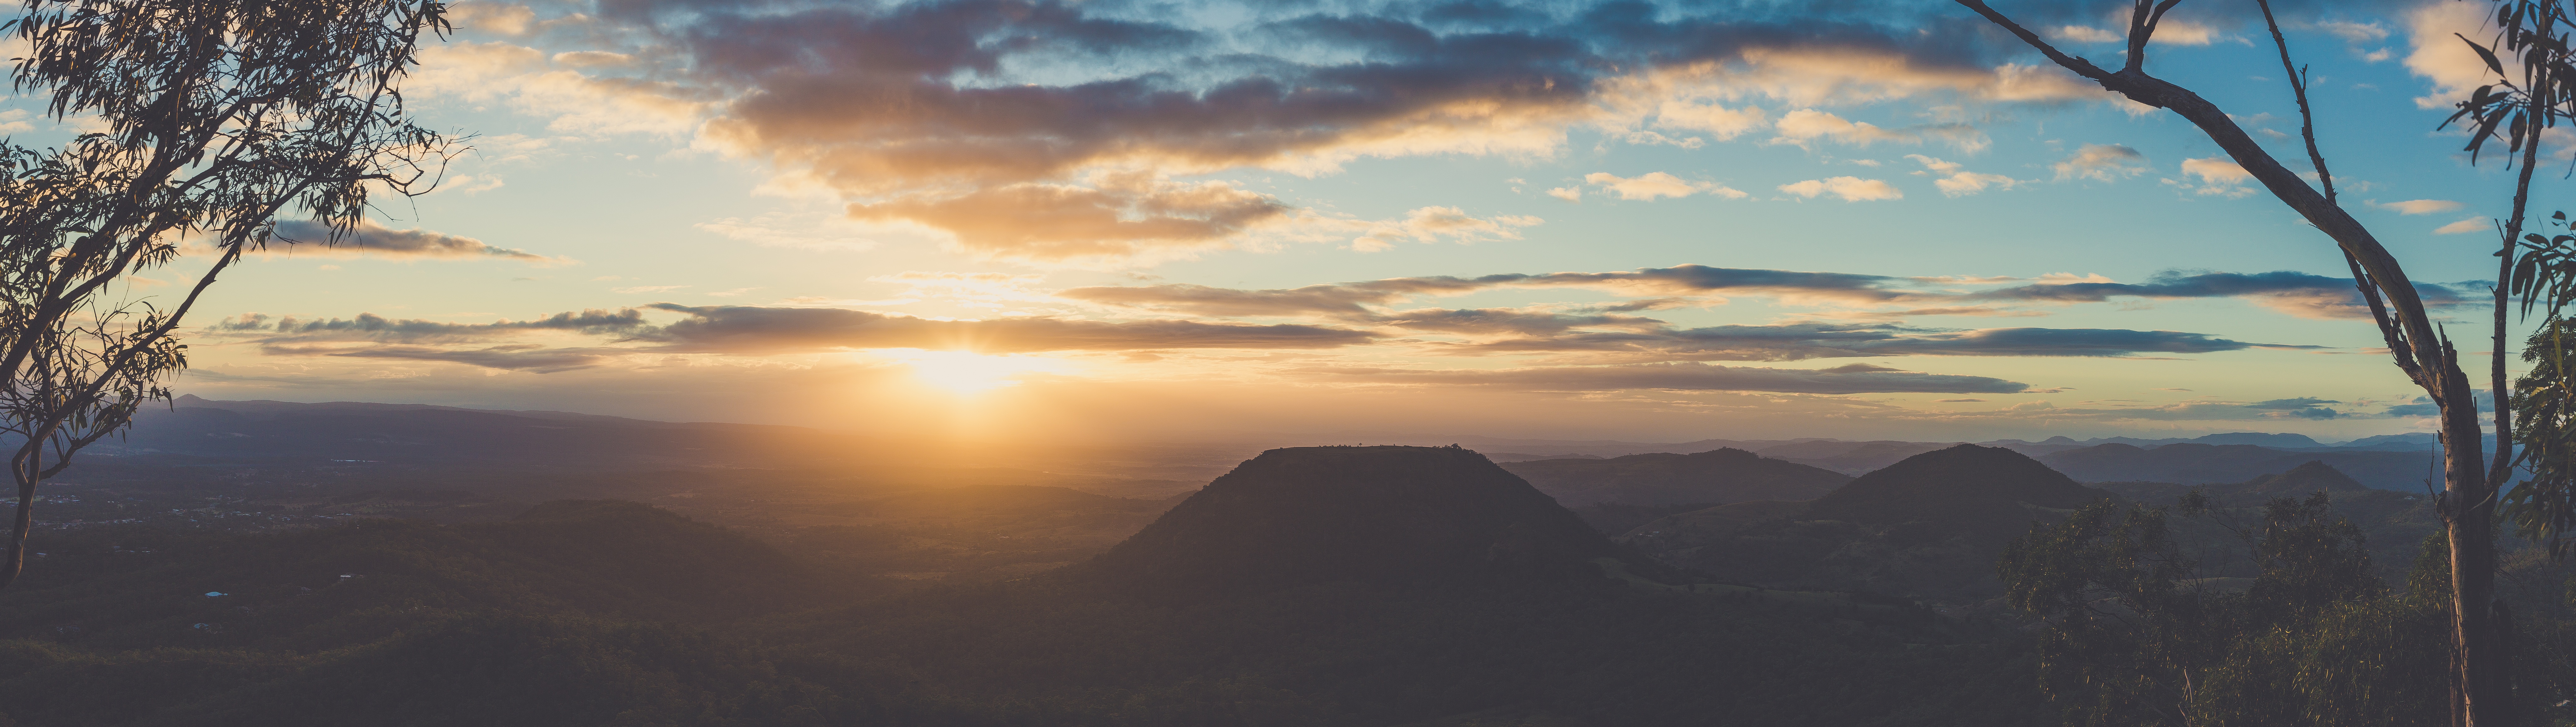
mountain, cloud, sunrise, sunset, sunlight, morning, dawn, mountain range, atmospheric phenomenon